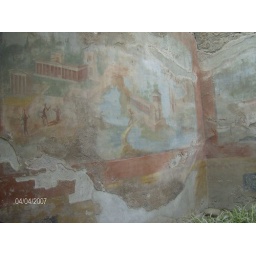
picture on wall in a building in pompeii